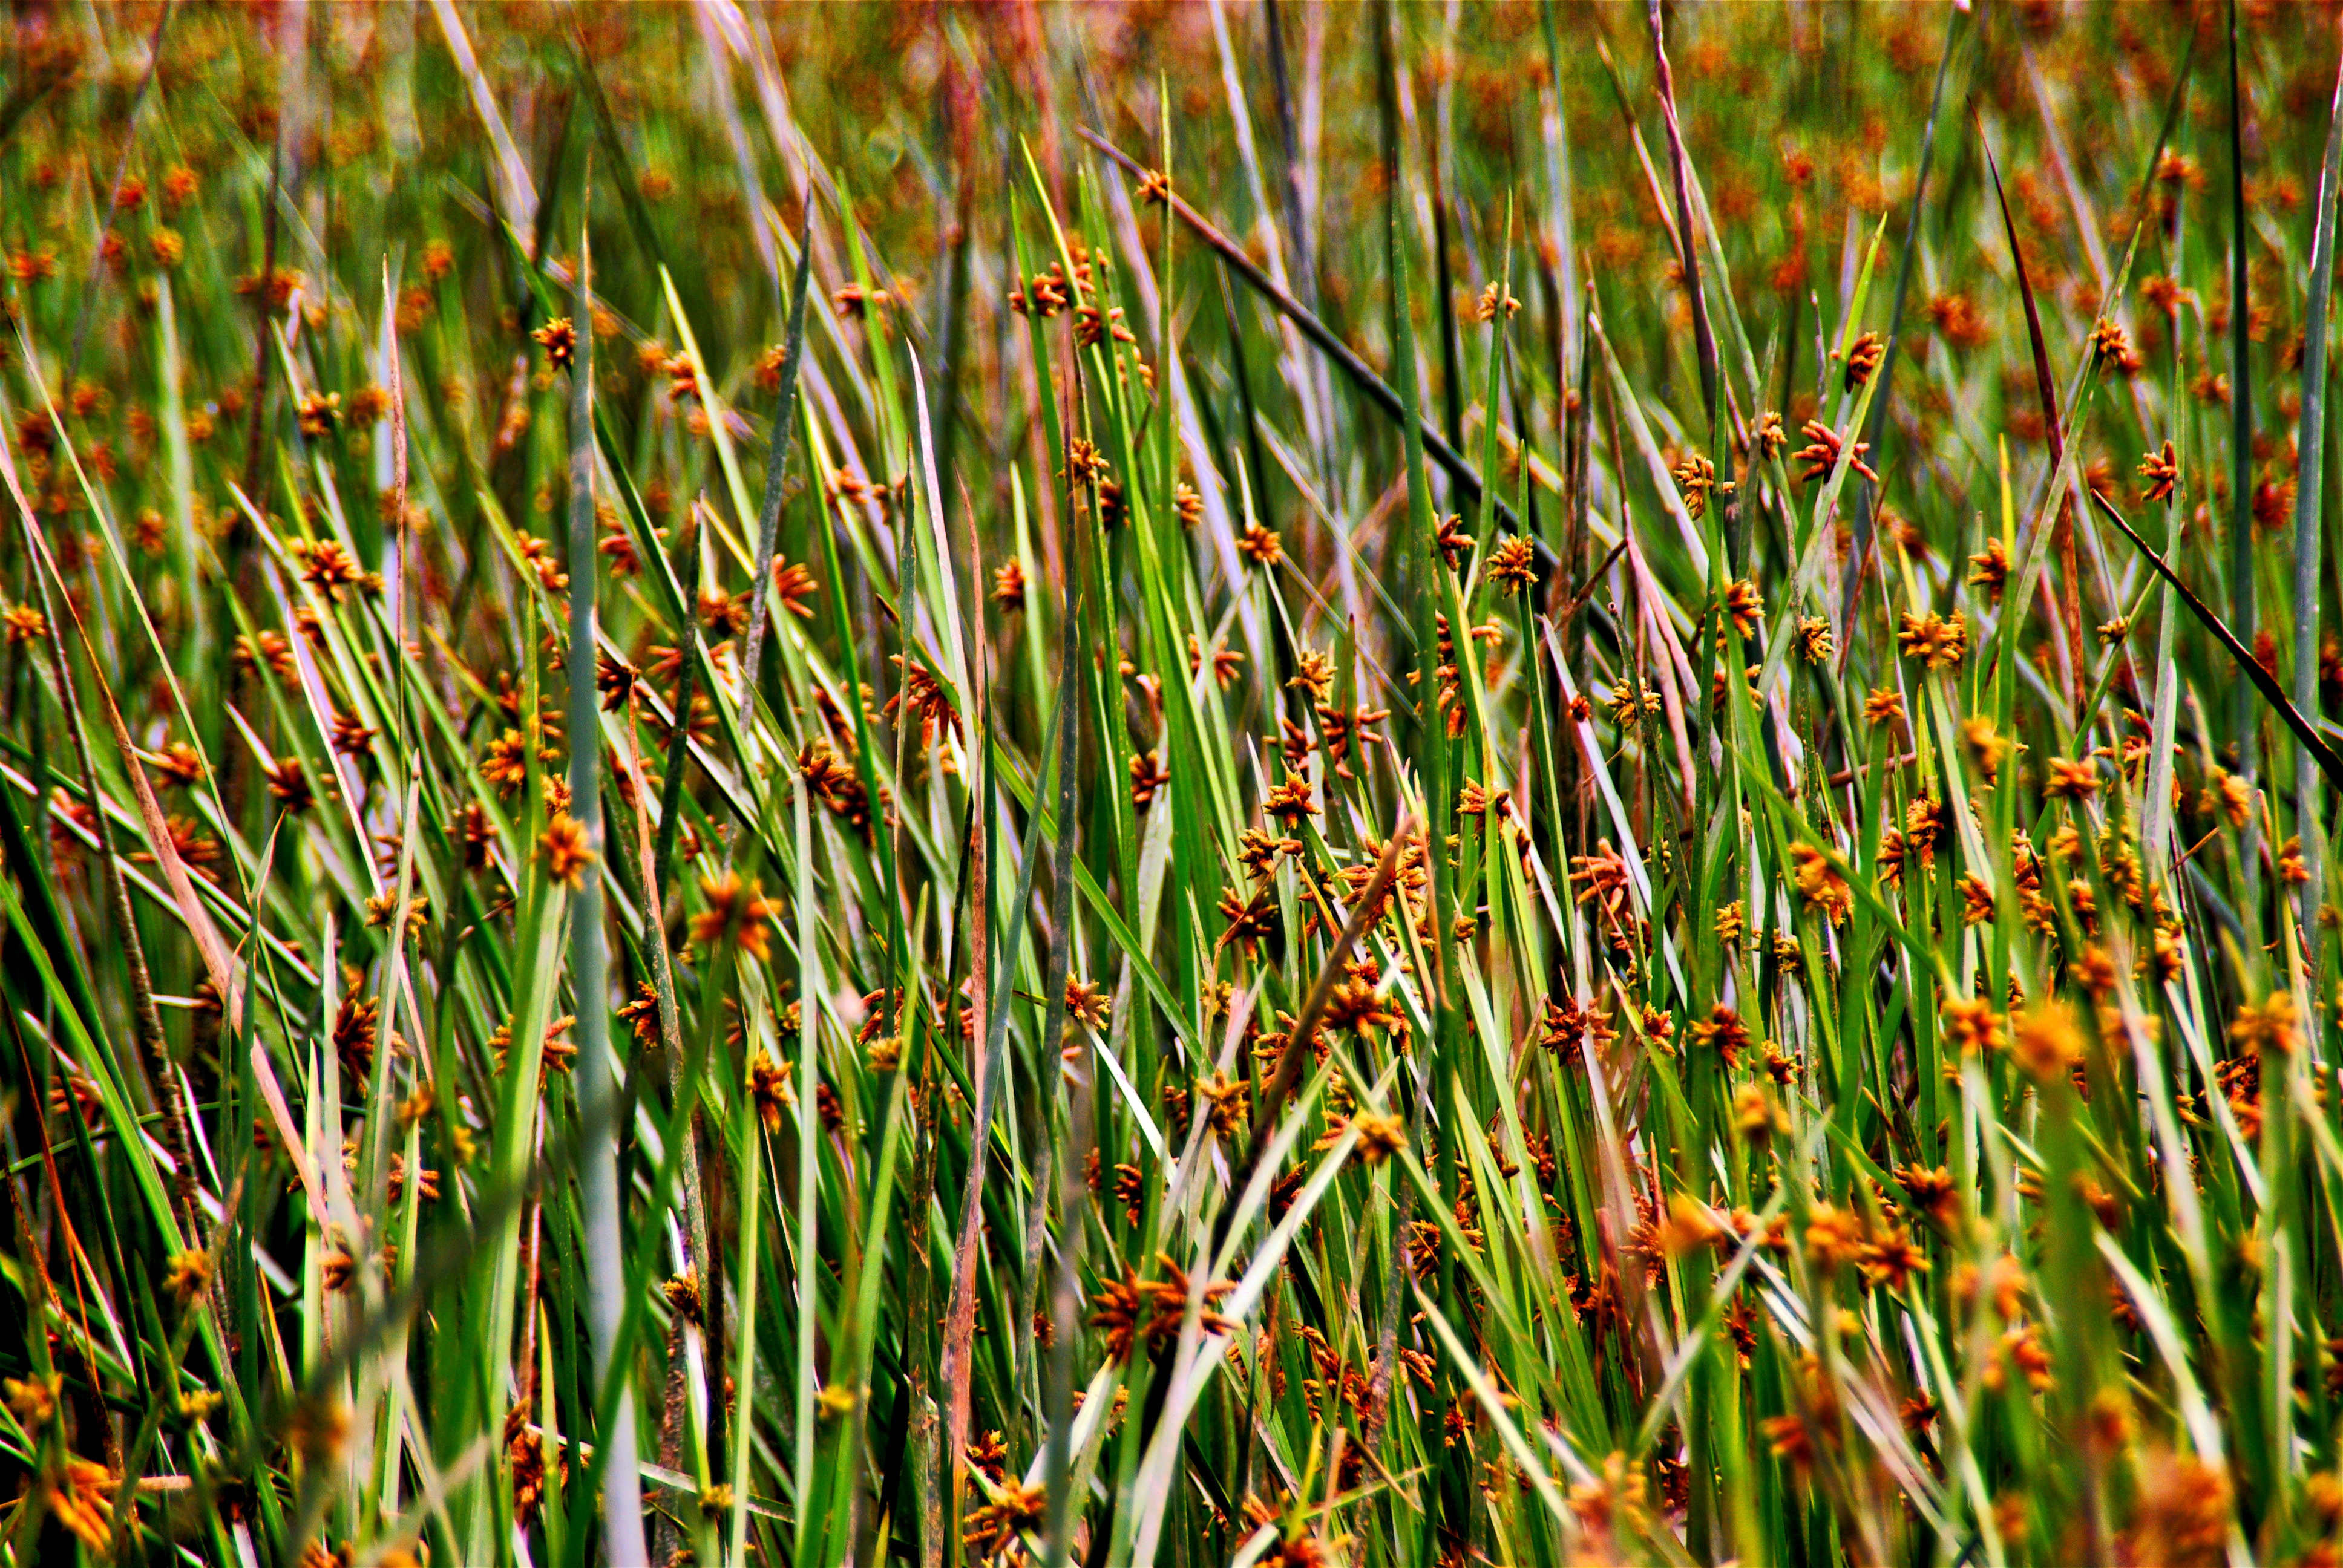
nature, grass, blossom, plant, field, lawn, meadow, prairie, leaf, flower, floral, green, natural, botany, flora, plants, grassland, buds, reeds, grass family, plant stem, land plant, phragmites